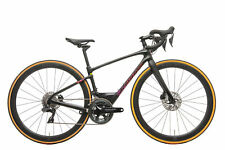
Vehicle type: Bikes